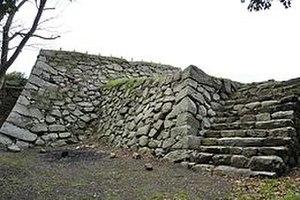
Le domaine d'Obama était un domaine féodal japonais de l'époque d'Edo, basé autour du château d'Obama dans la province de Wakasa.